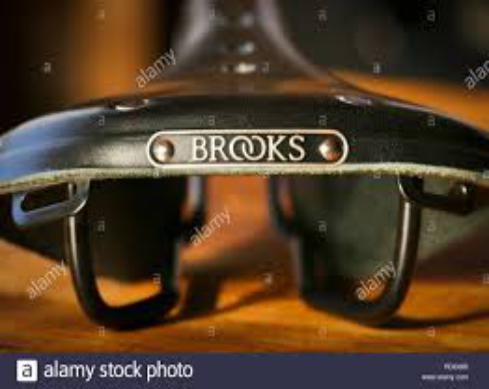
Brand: Brooks Saddle
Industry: Transportation